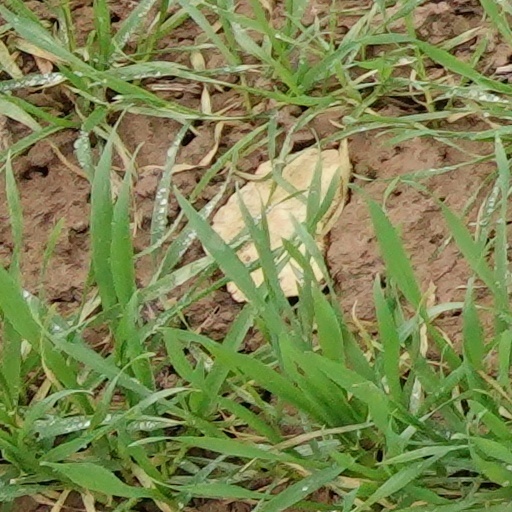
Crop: wheat